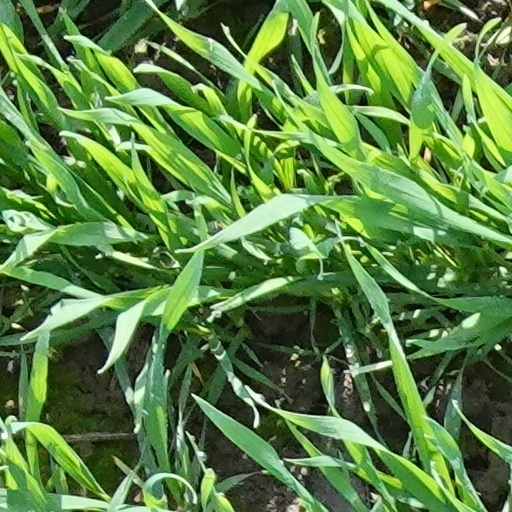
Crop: wheat